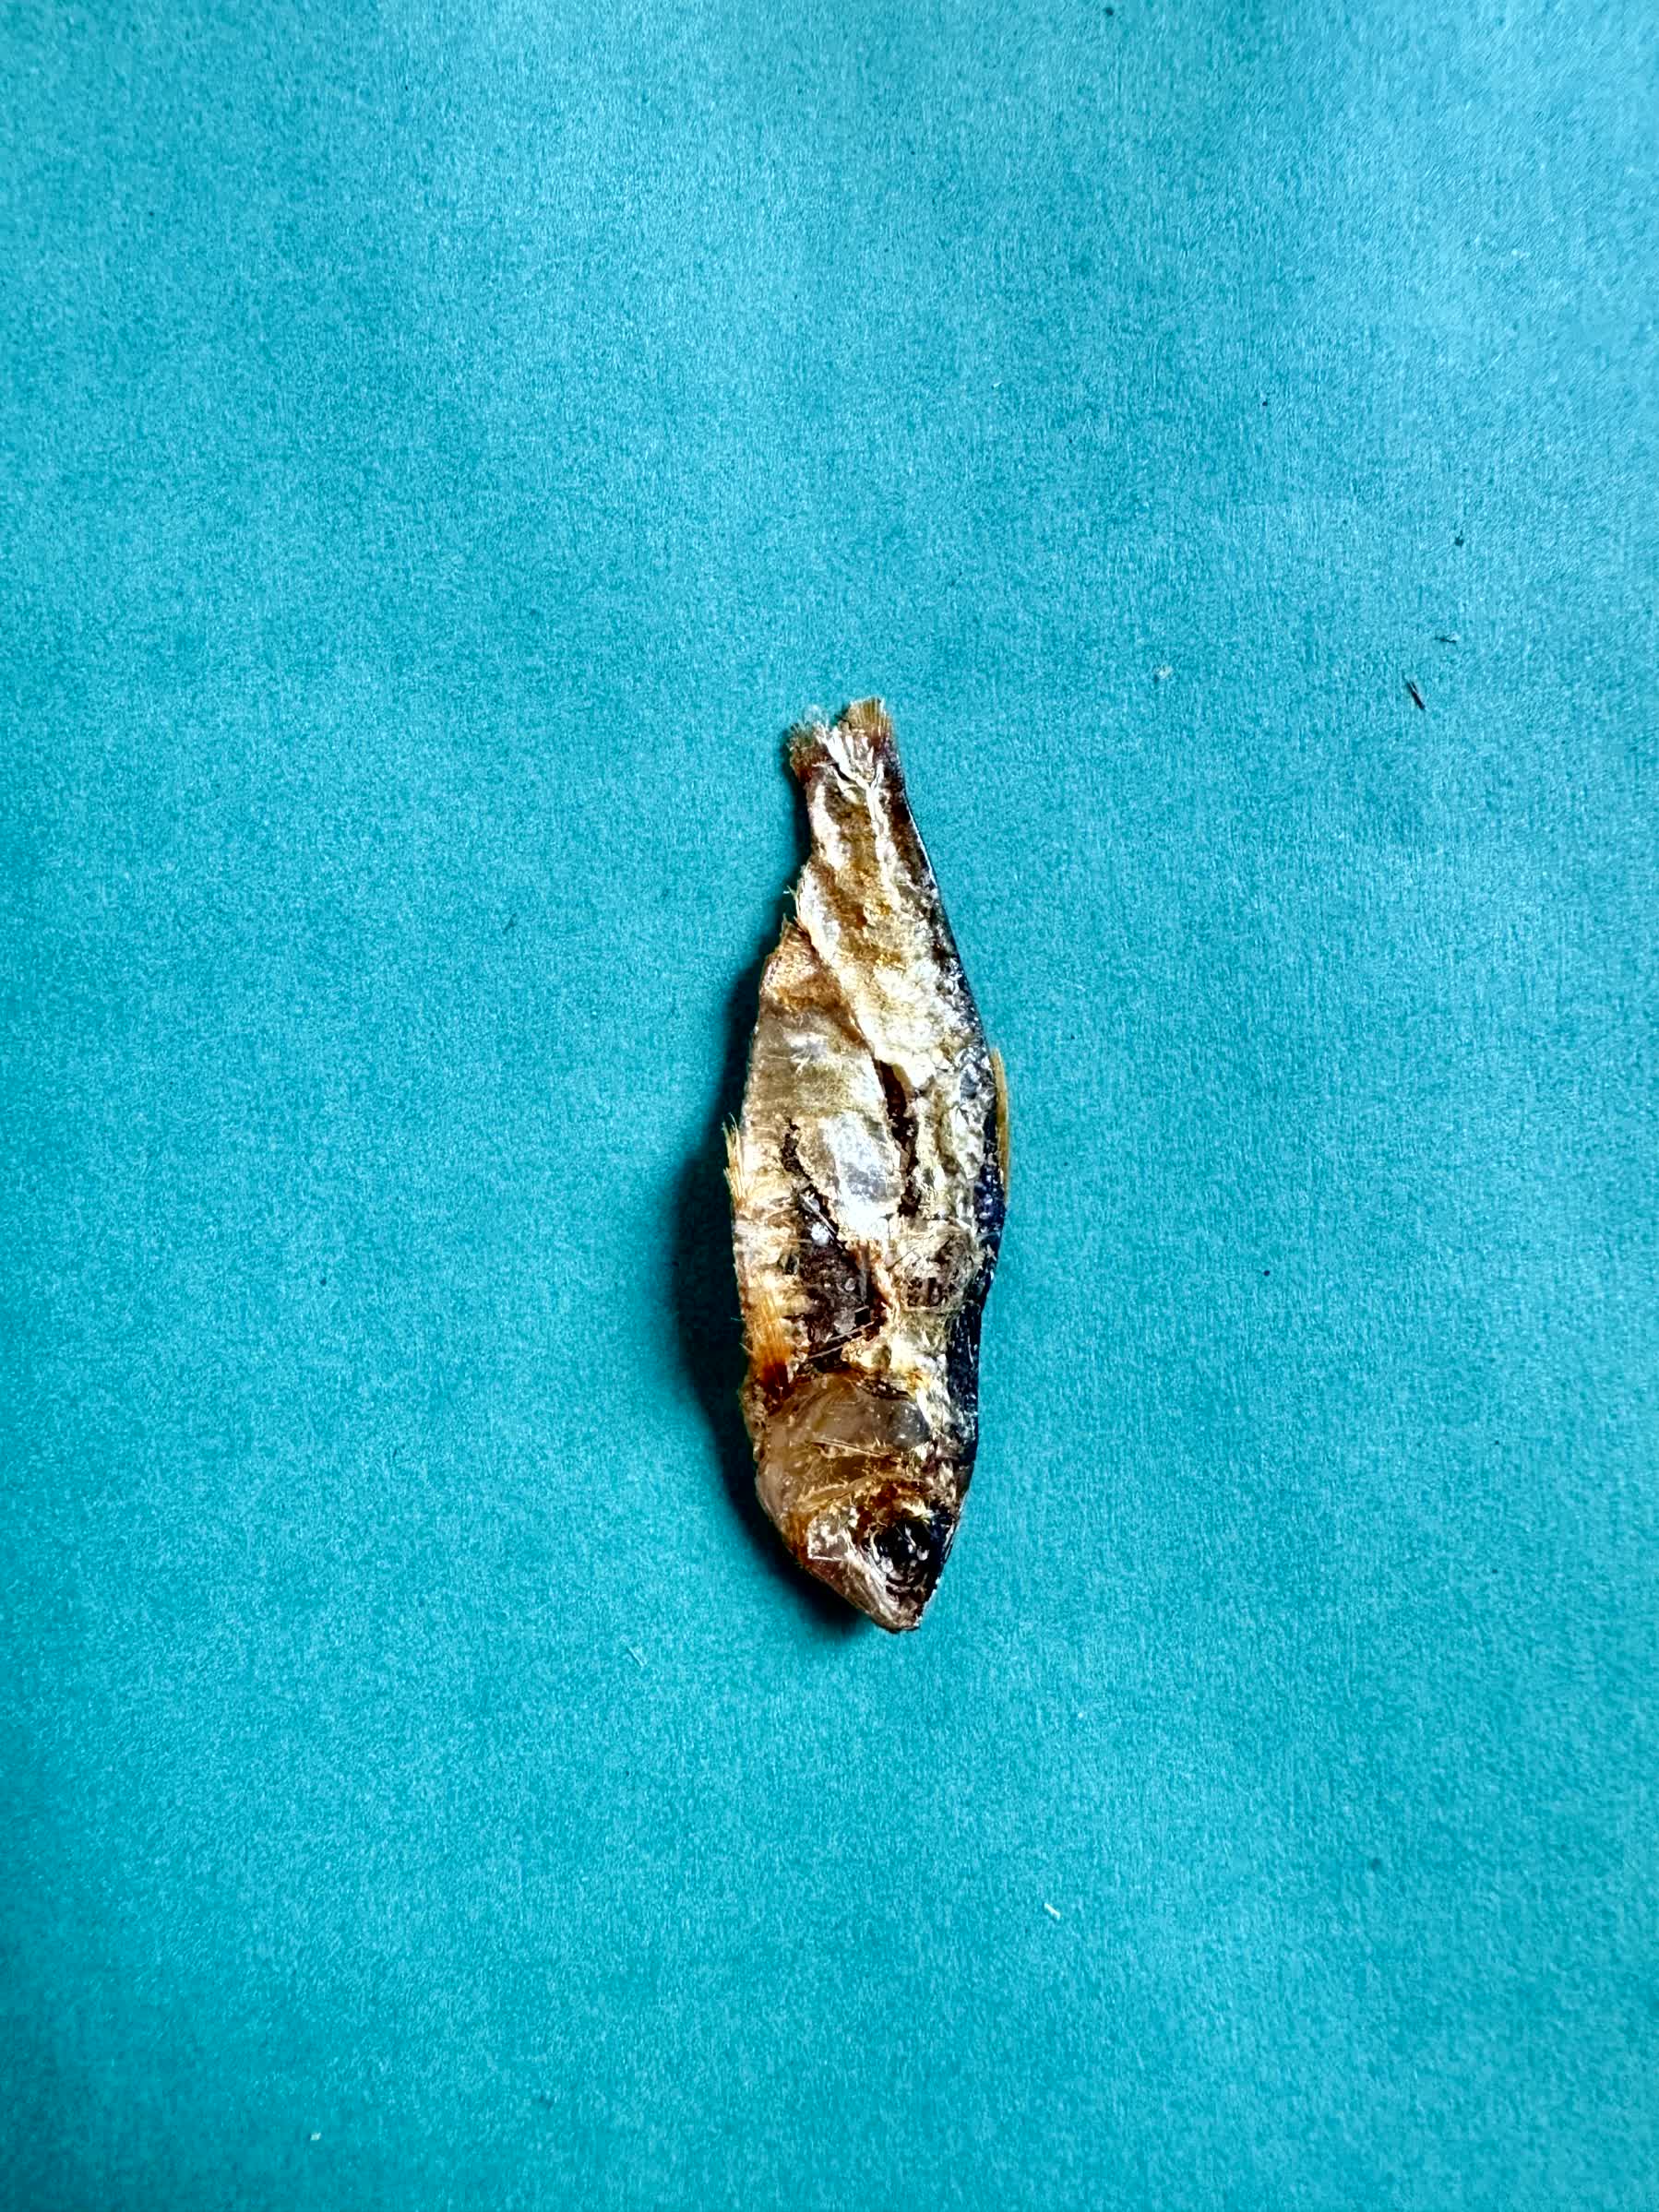
Species: Chapila